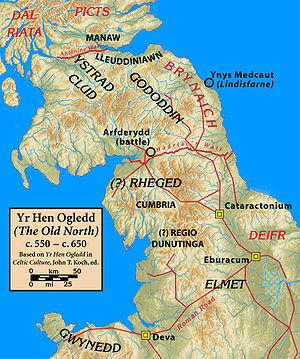
Le Gododdin [ɡoˈdoðin] était un des royaumes bretons du nord de l'île de Bretagne, au nord du mur d'Hadrien et, partiellement, au sud du mur d'Antonin, qui s'était constitué après le départ des troupes romaines.
Yr Hen Ogledd est une région historique de Grande-Bretagne.
Le cambrien est une langue celtique du groupe brittonique, parlée dans l’île de Bretagne par une partie des Bretons insulaires. Elle s'est éteinte au XIIᵉ ou au XIIIᵉ siècle, les invasions des peuples germaniques, scots et scandinaves, ainsi que l'incorporation du royaume de Strathclyde au royaume d’Écosse ayant bouleversé les anciens codes culturels des Bretons insulaires.
Le Rheged était l'un des royaumes bretons, de langue cambrienne, qui s'étaient constitués, vers le Vᵉ siècle, après le départ des troupes romaines, au nord de l'île de Bretagne, dans une zone qui est aujourd'hui le nord-ouest de l'Angleterre et le sud-ouest de l'Écosse.